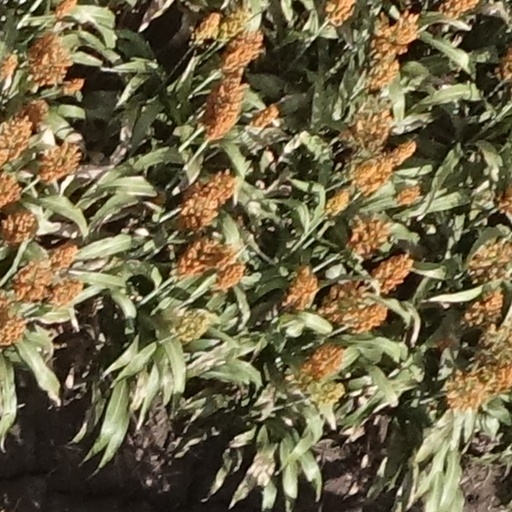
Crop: sorghum